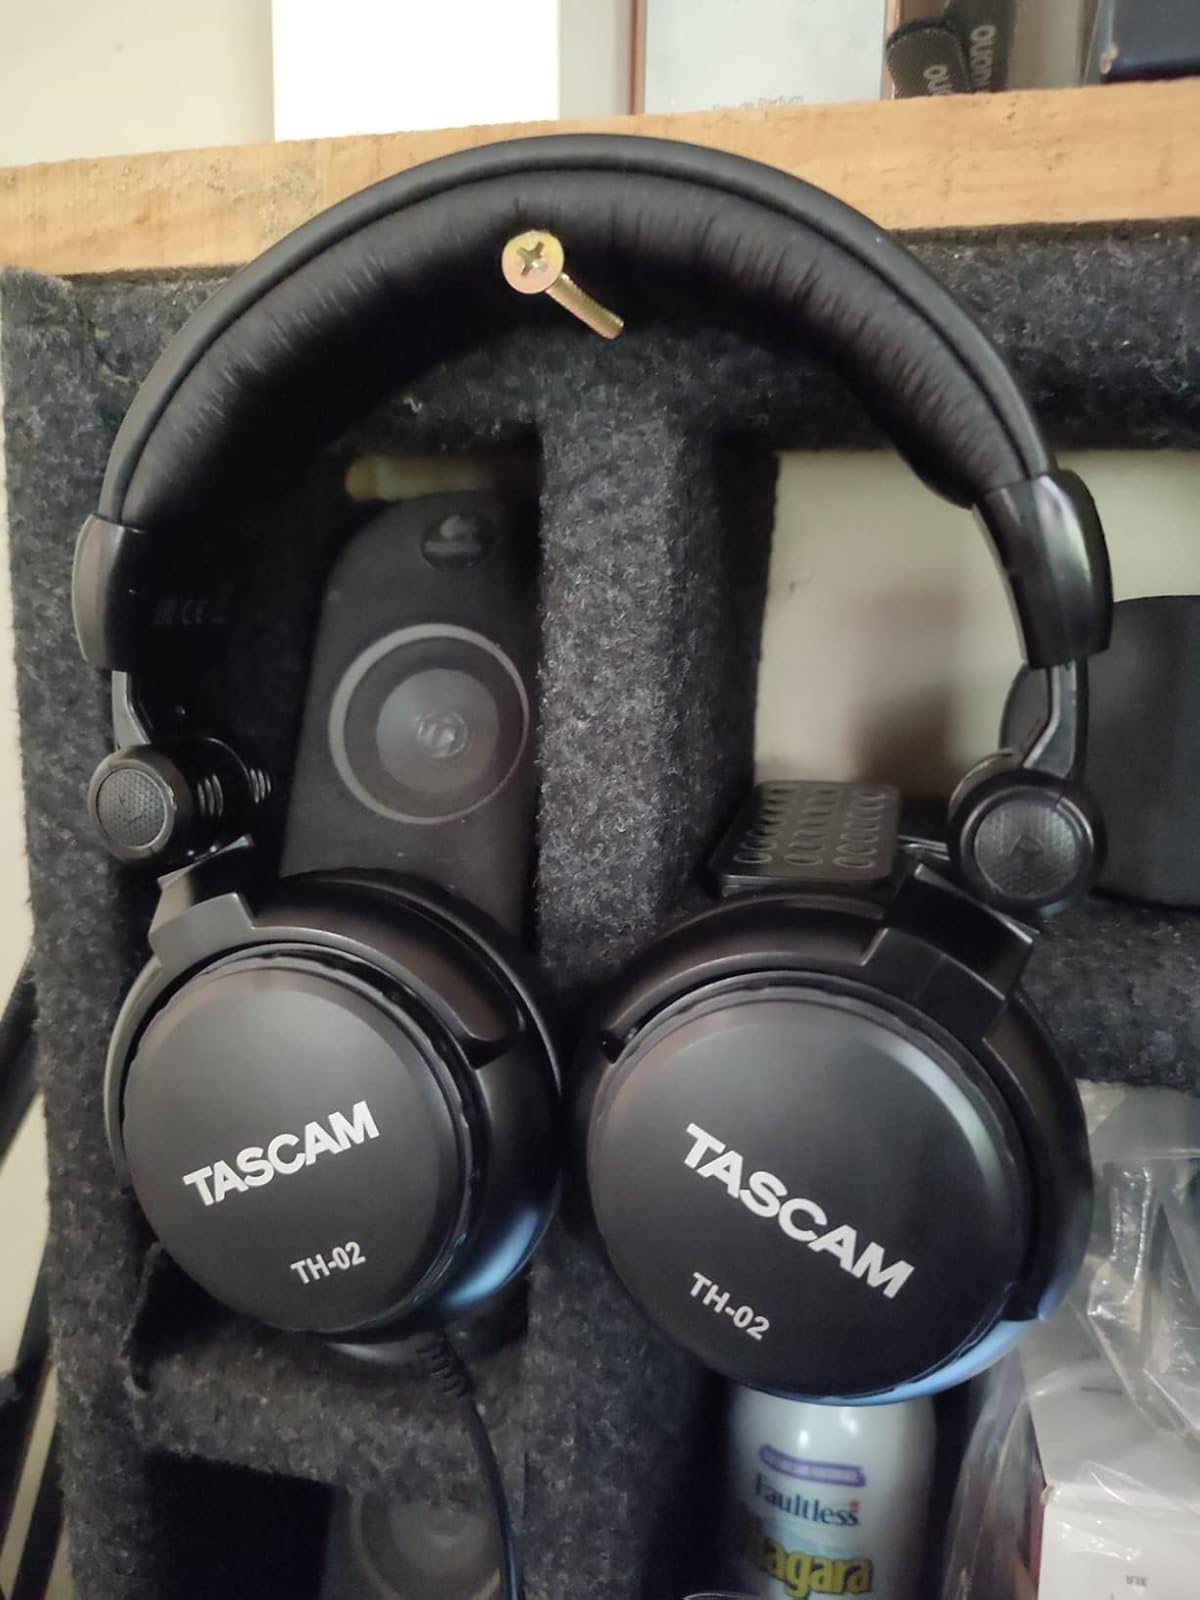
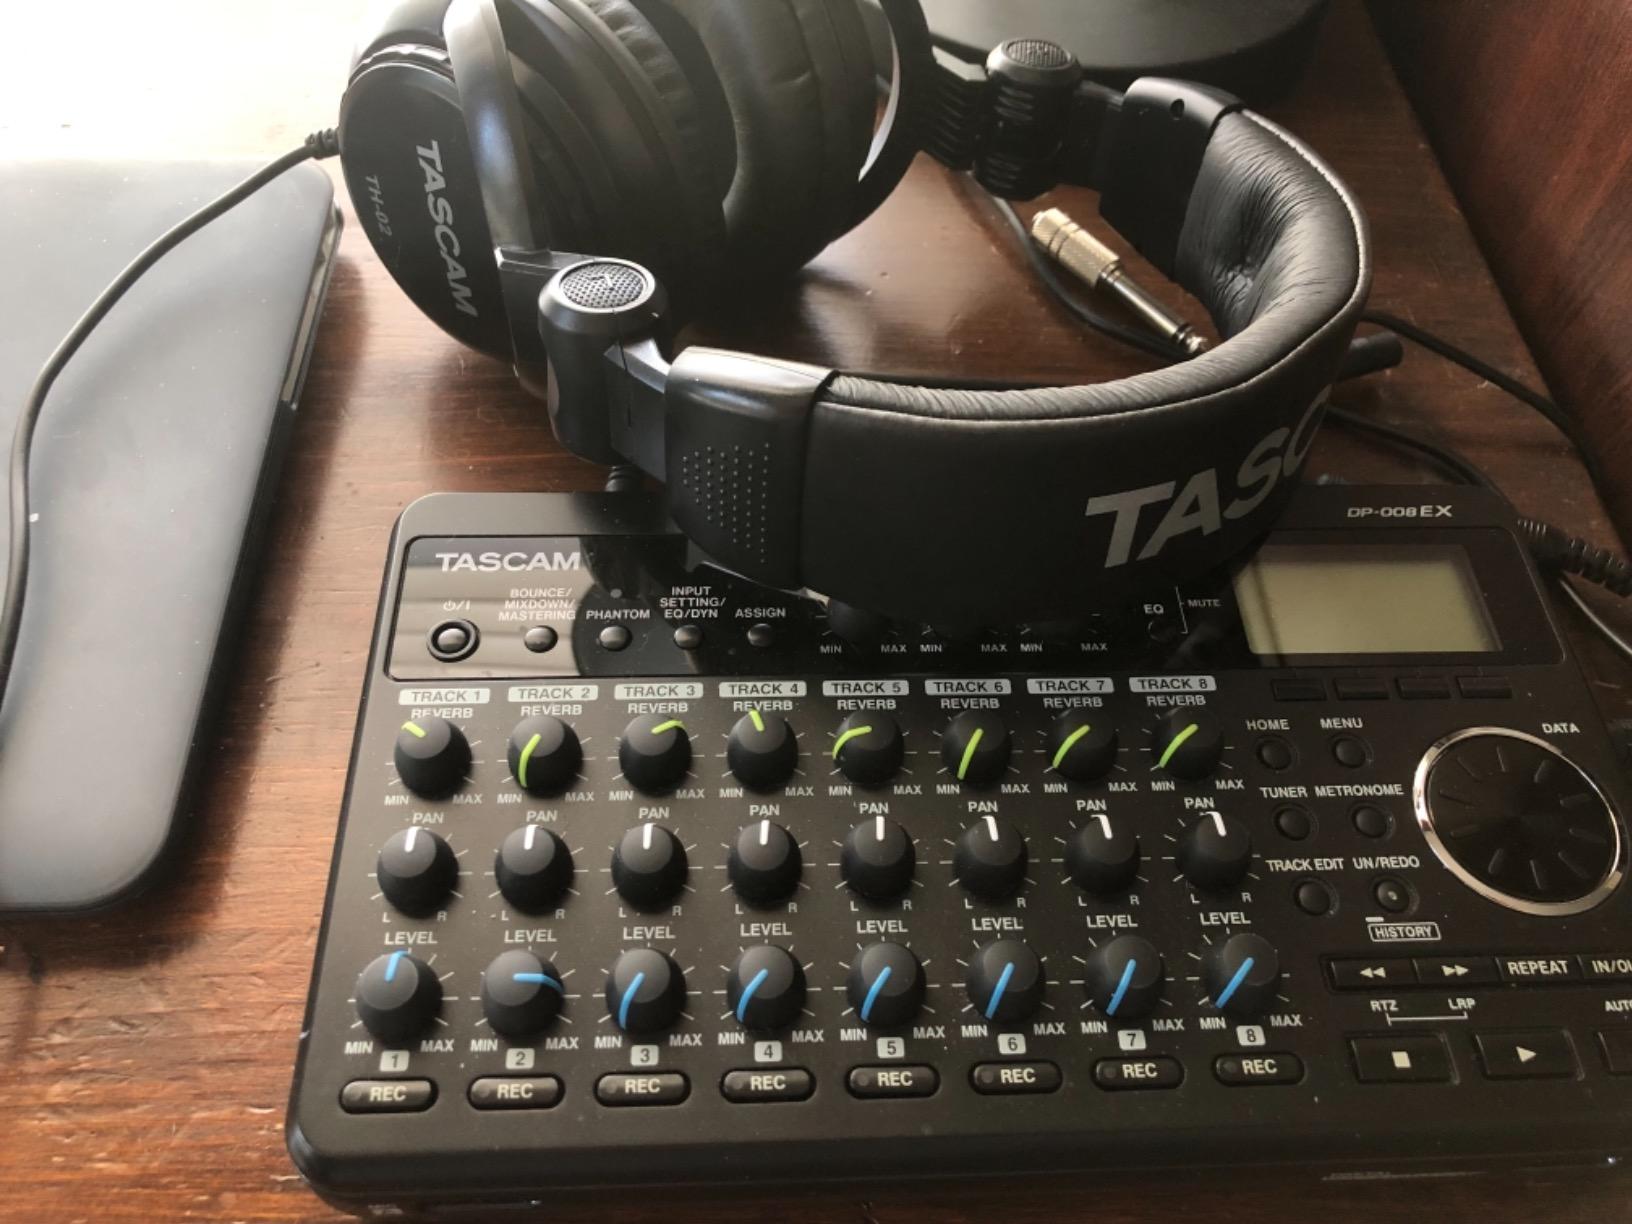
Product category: headphones
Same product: yes